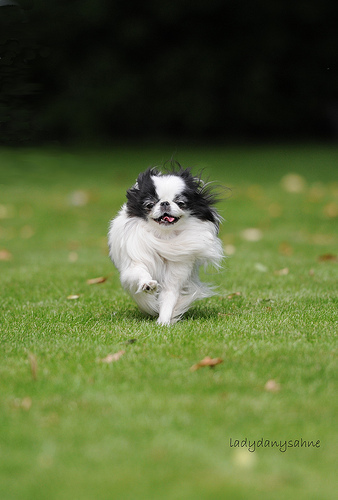
Animal: dog
Breed: japanese chin